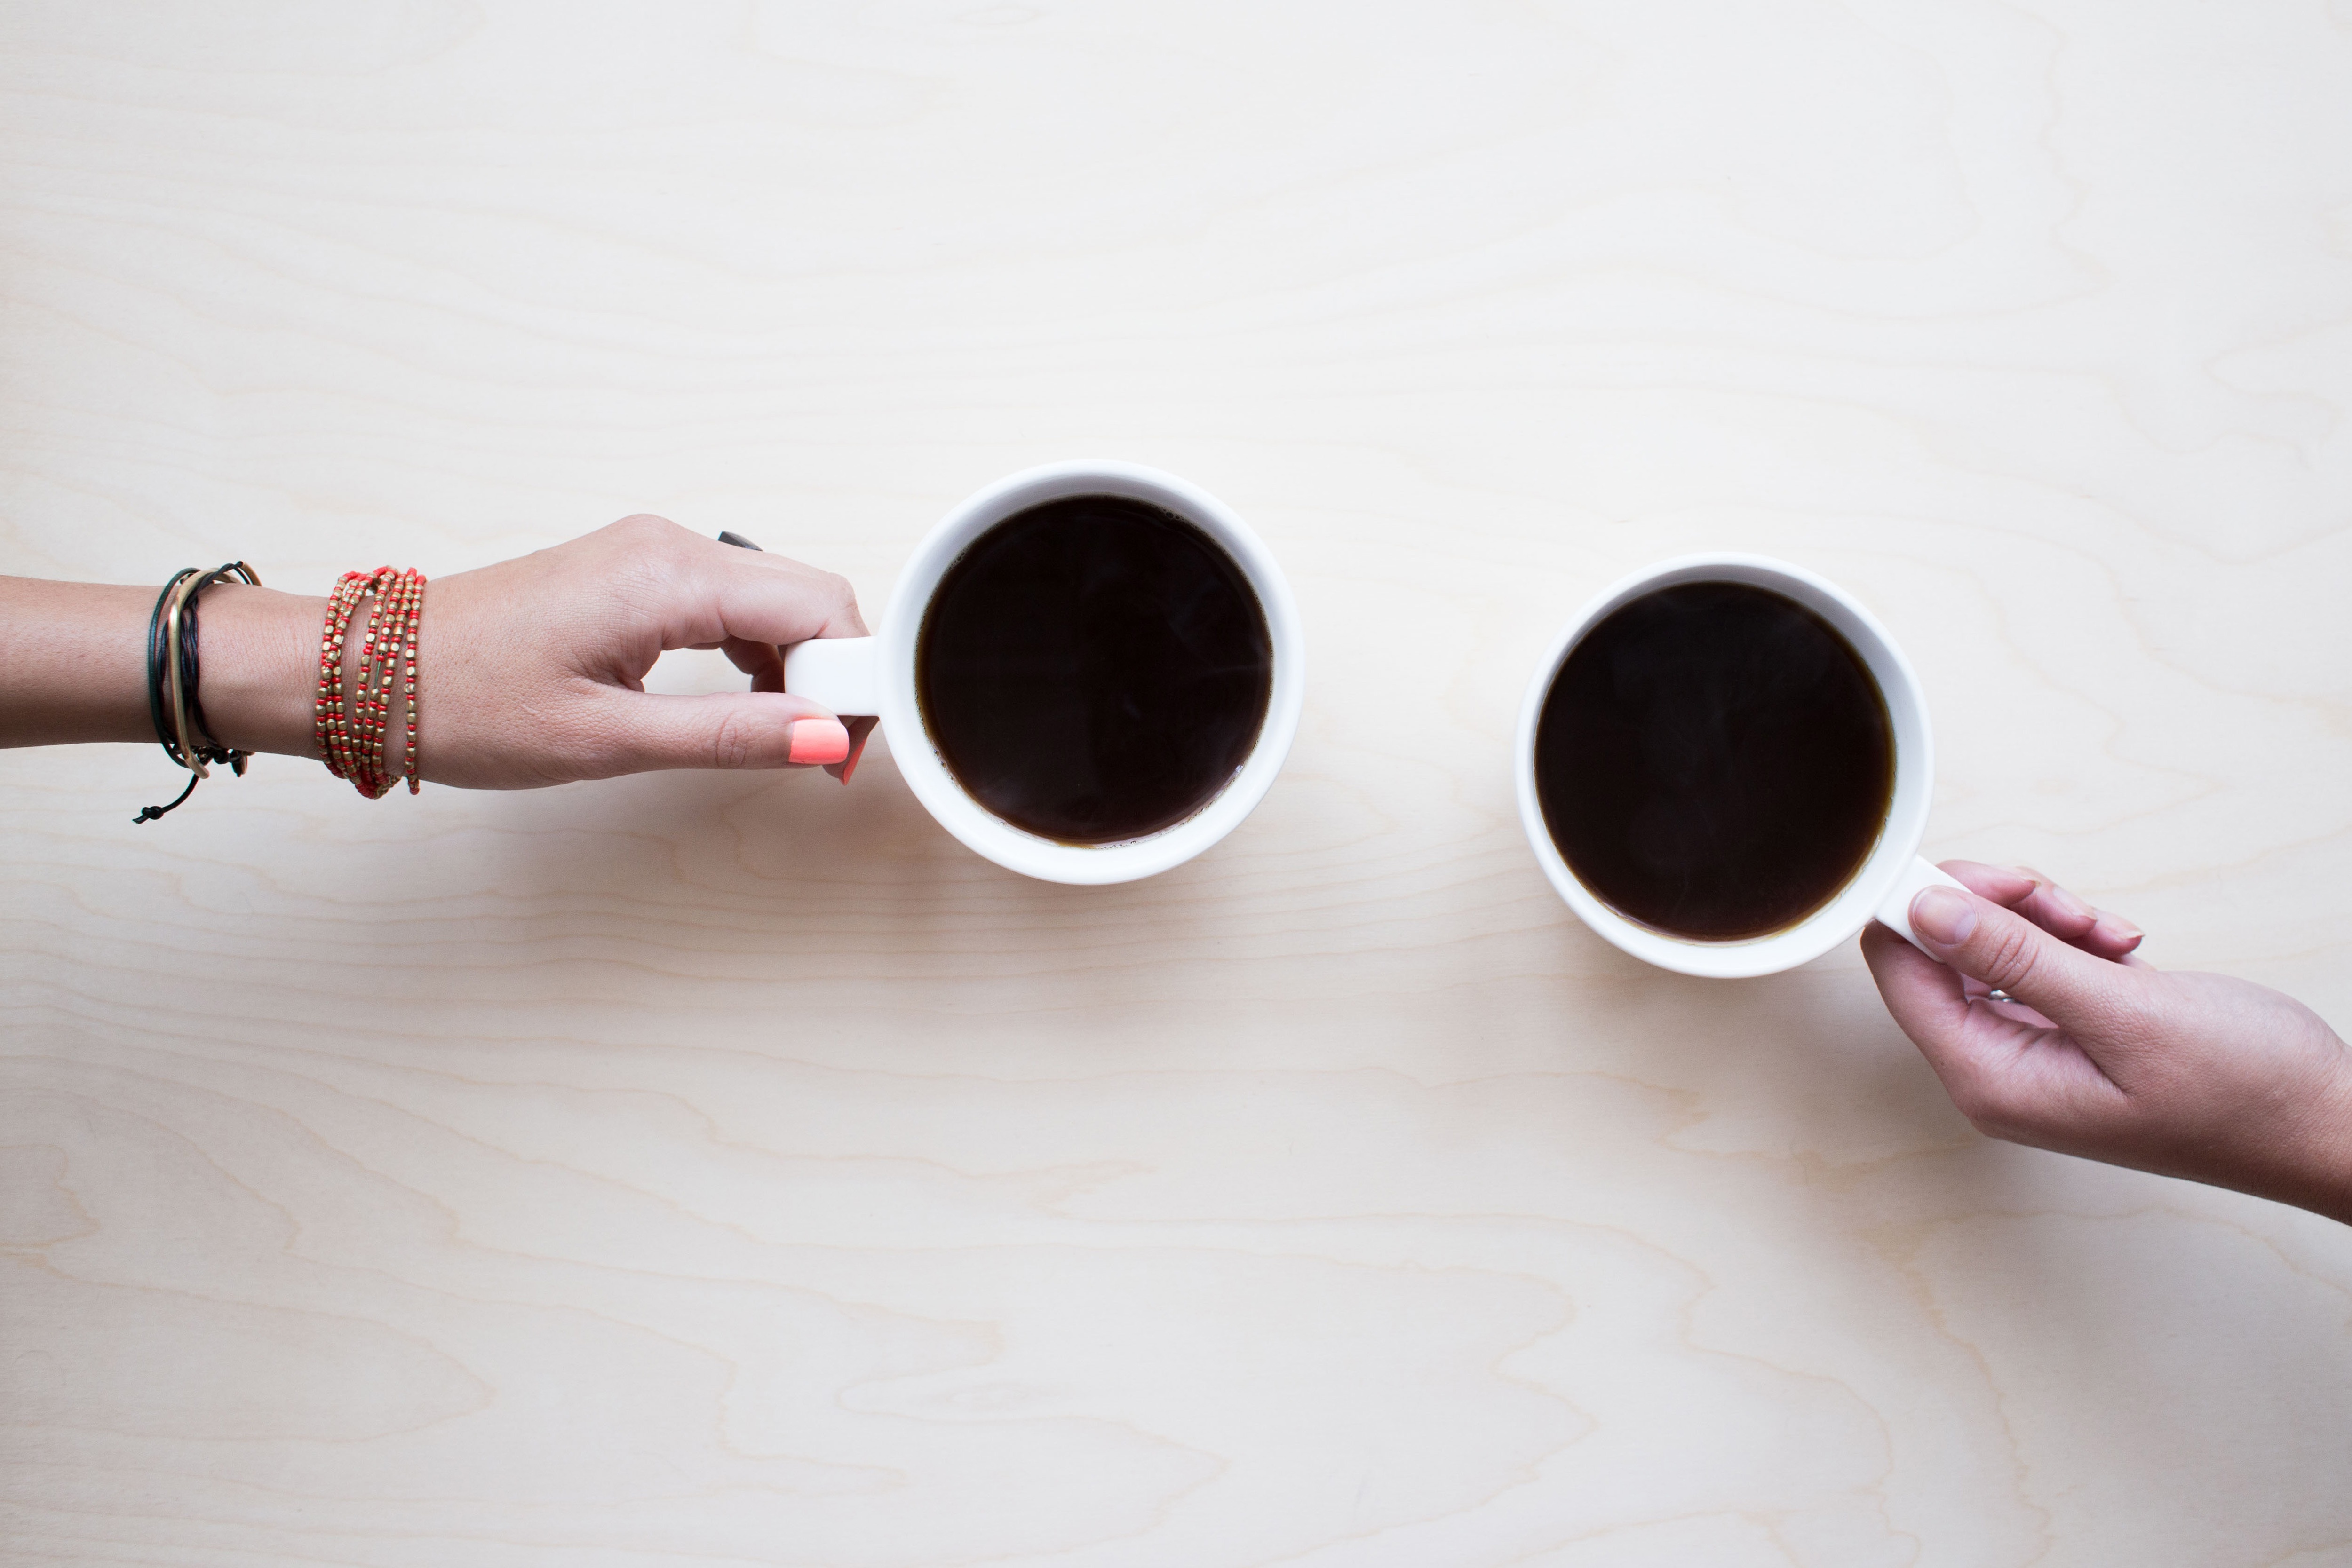
finger, hand, arm, pink, pipe, gesture, photography, fashion accessory, nail, jewellery, thumb, wrist